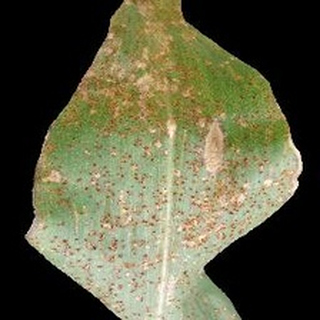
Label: corn_common_rust